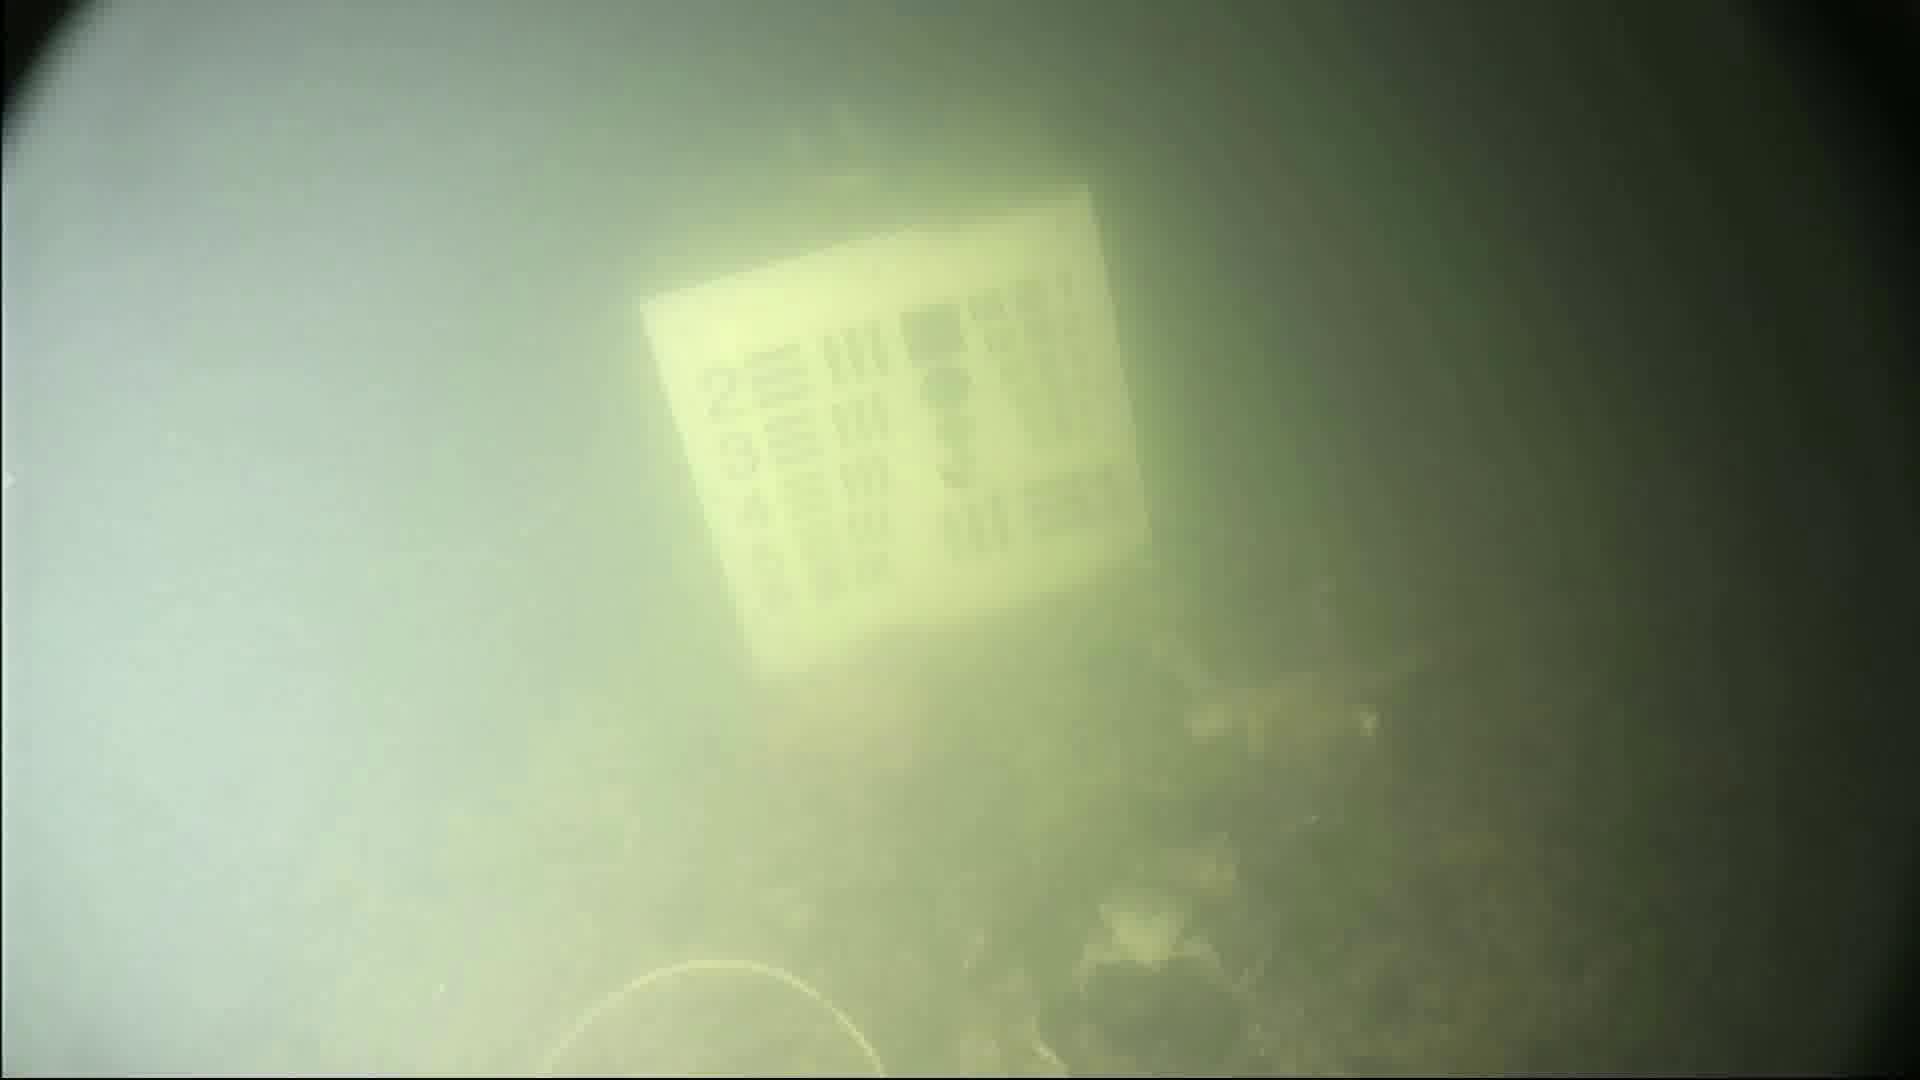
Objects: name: crab